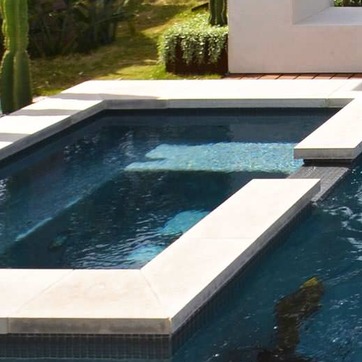
Material: water